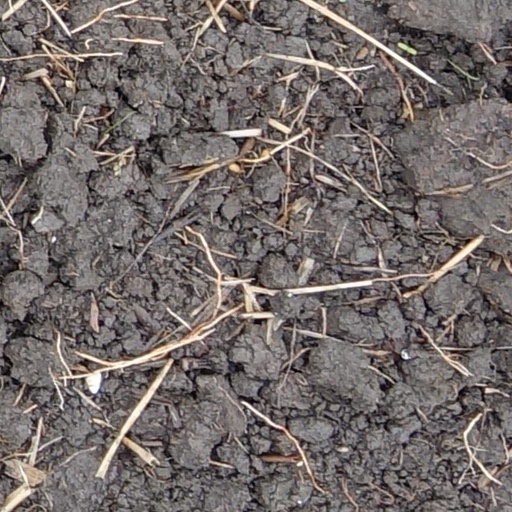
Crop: wheat